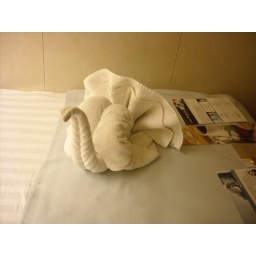
The first in our towel animal series